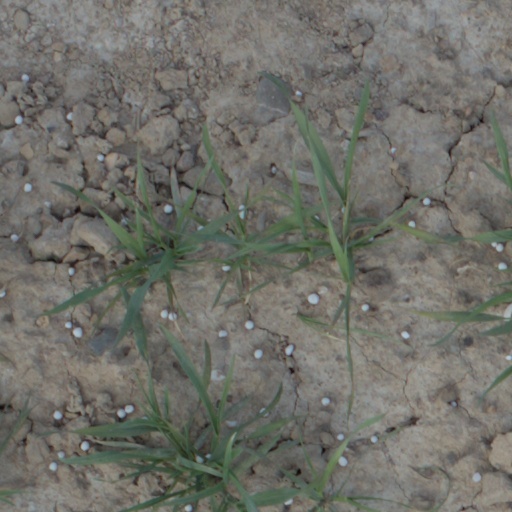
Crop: wheat